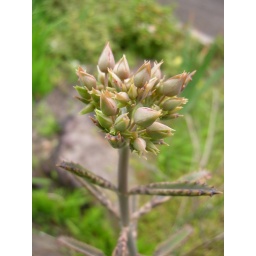
a little succulent growing off a rock in my garden is going into flower i think. looks cool tho huh.